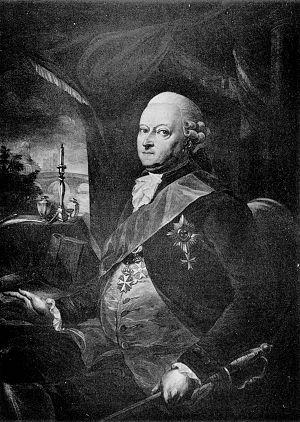
Karl Wilhelm Finck von Finckenstein est un ministre prussien.
La fonction de ministre-président de Prusse est une fonction officielle du royaume de Prusse.